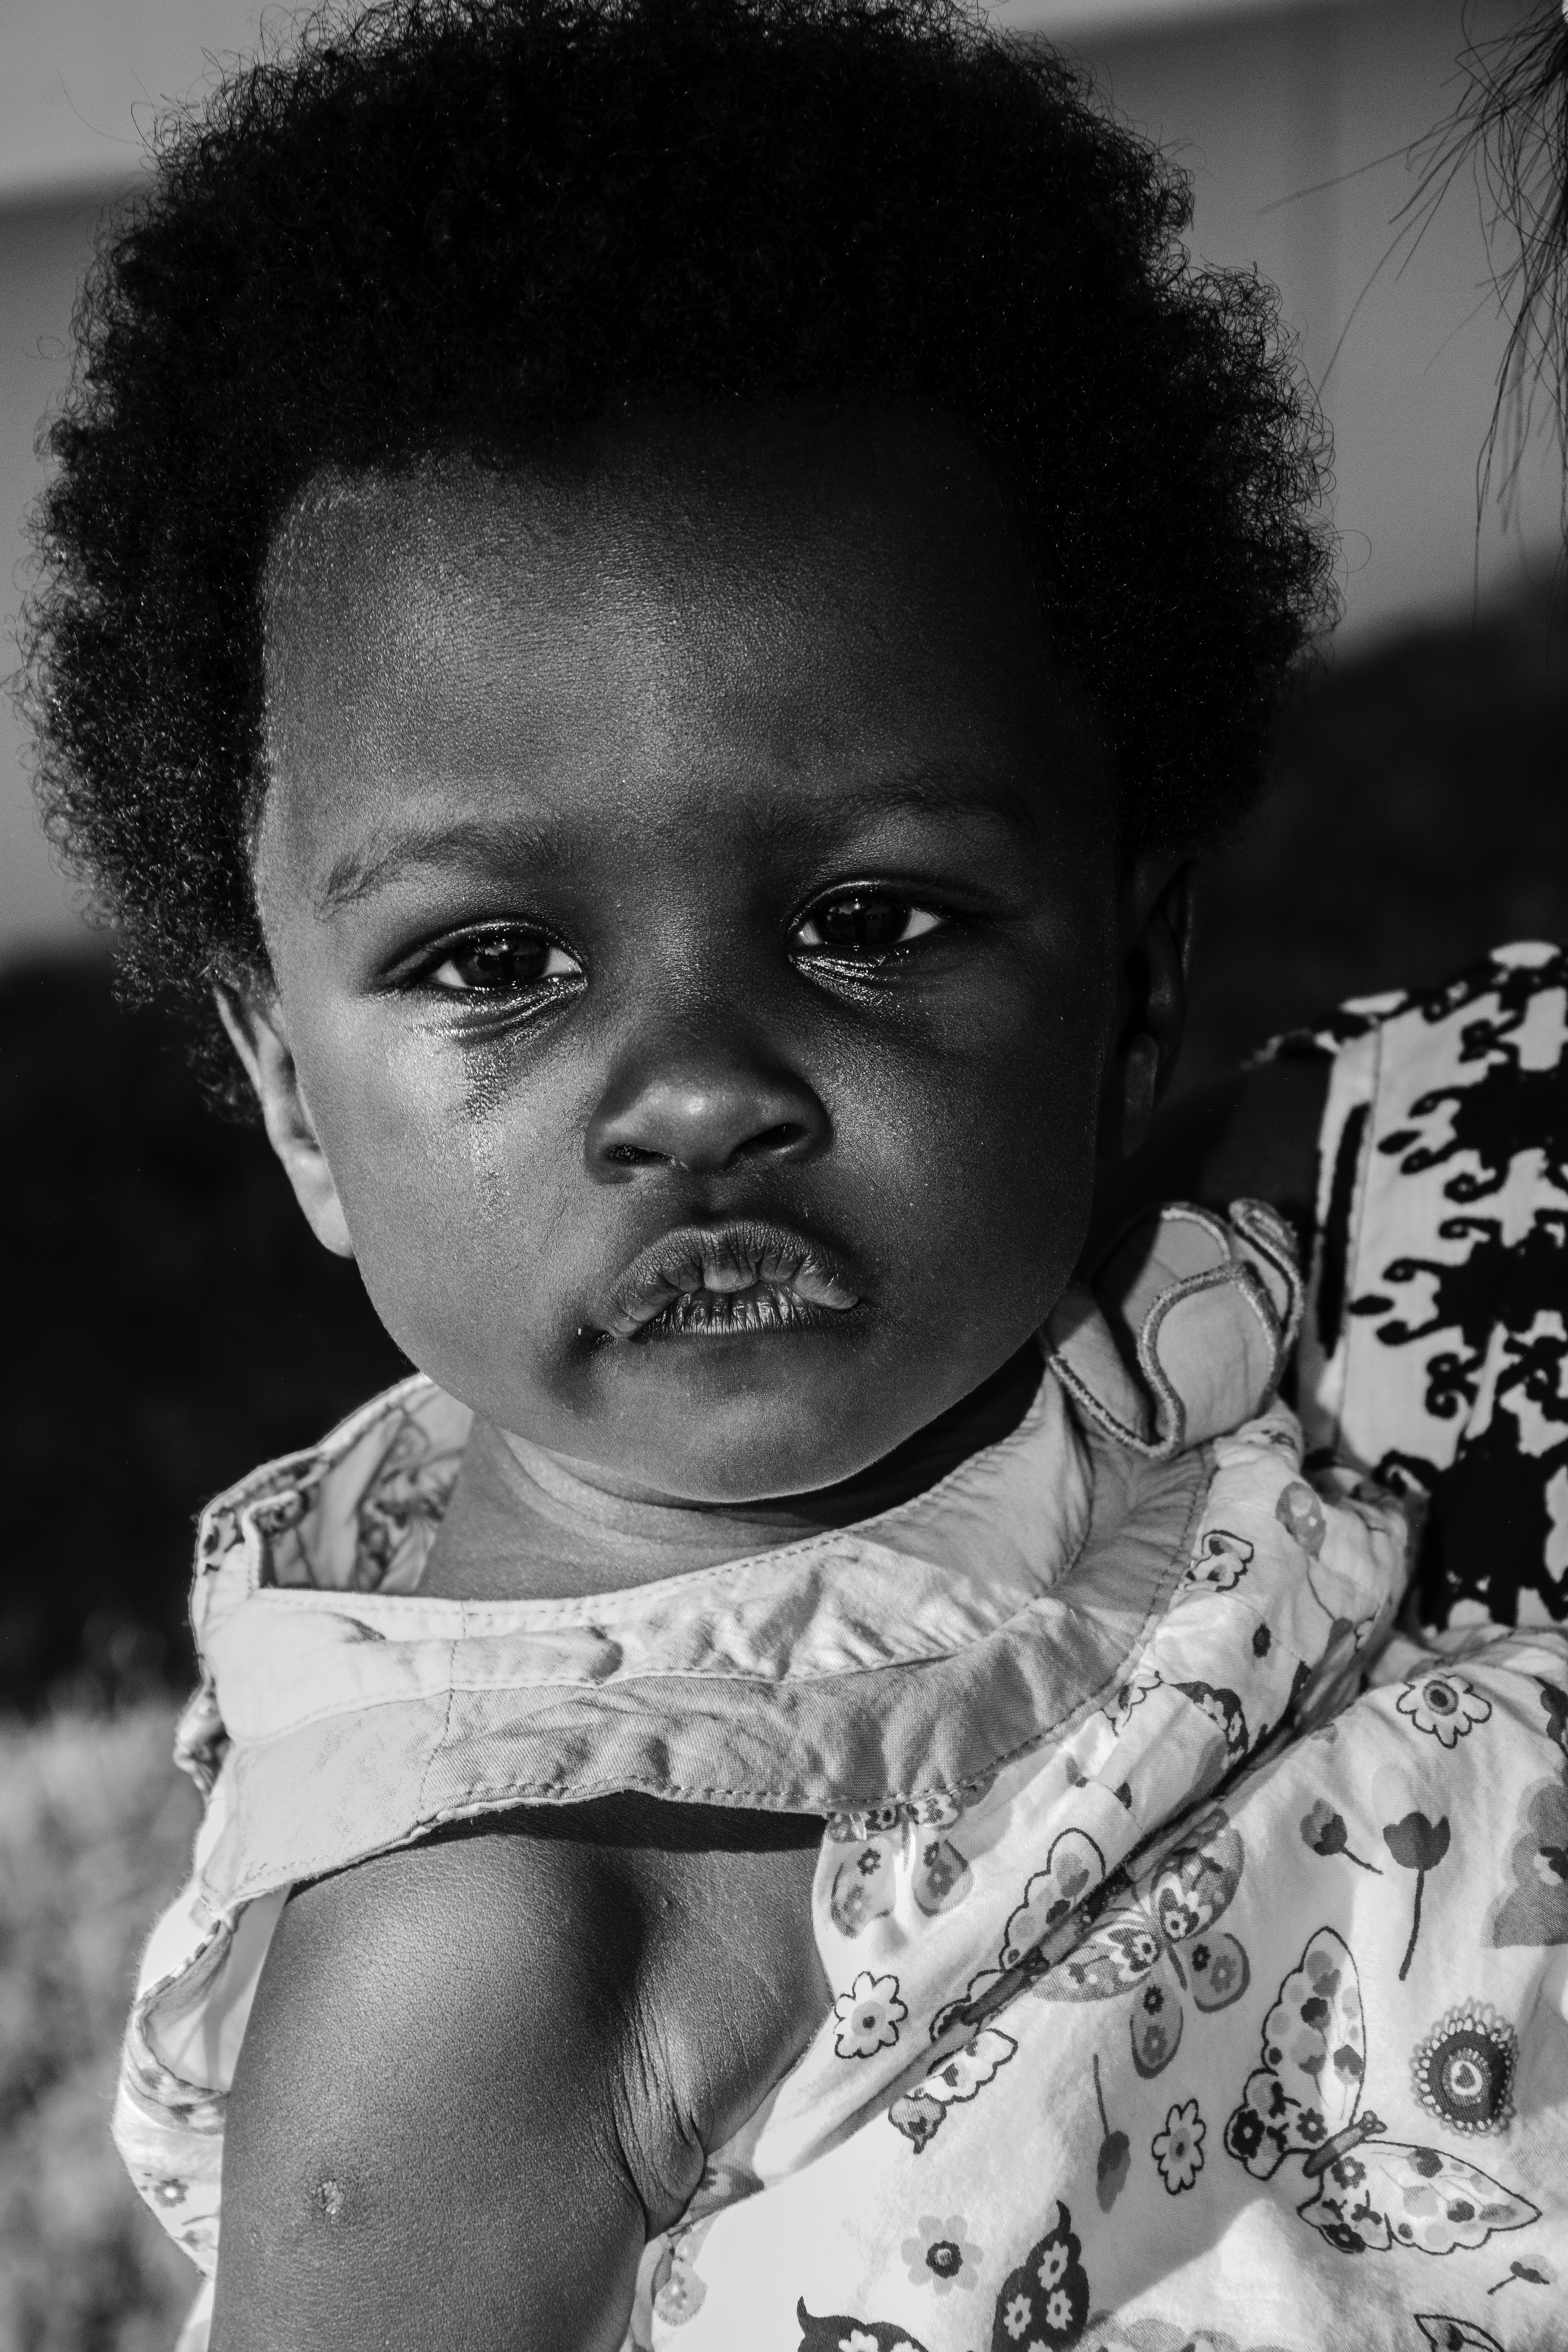
person, black and white, people, white, photography, boy, male, portrait, child, black, monochrome, facial expression, smile, face, infant, toddler, eye, photograph, beauty, emotion, monochrome photography, portrait photography